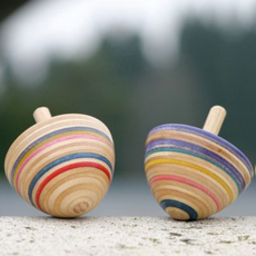
believe it or not , but these tops are made from recycled skateboards from person .